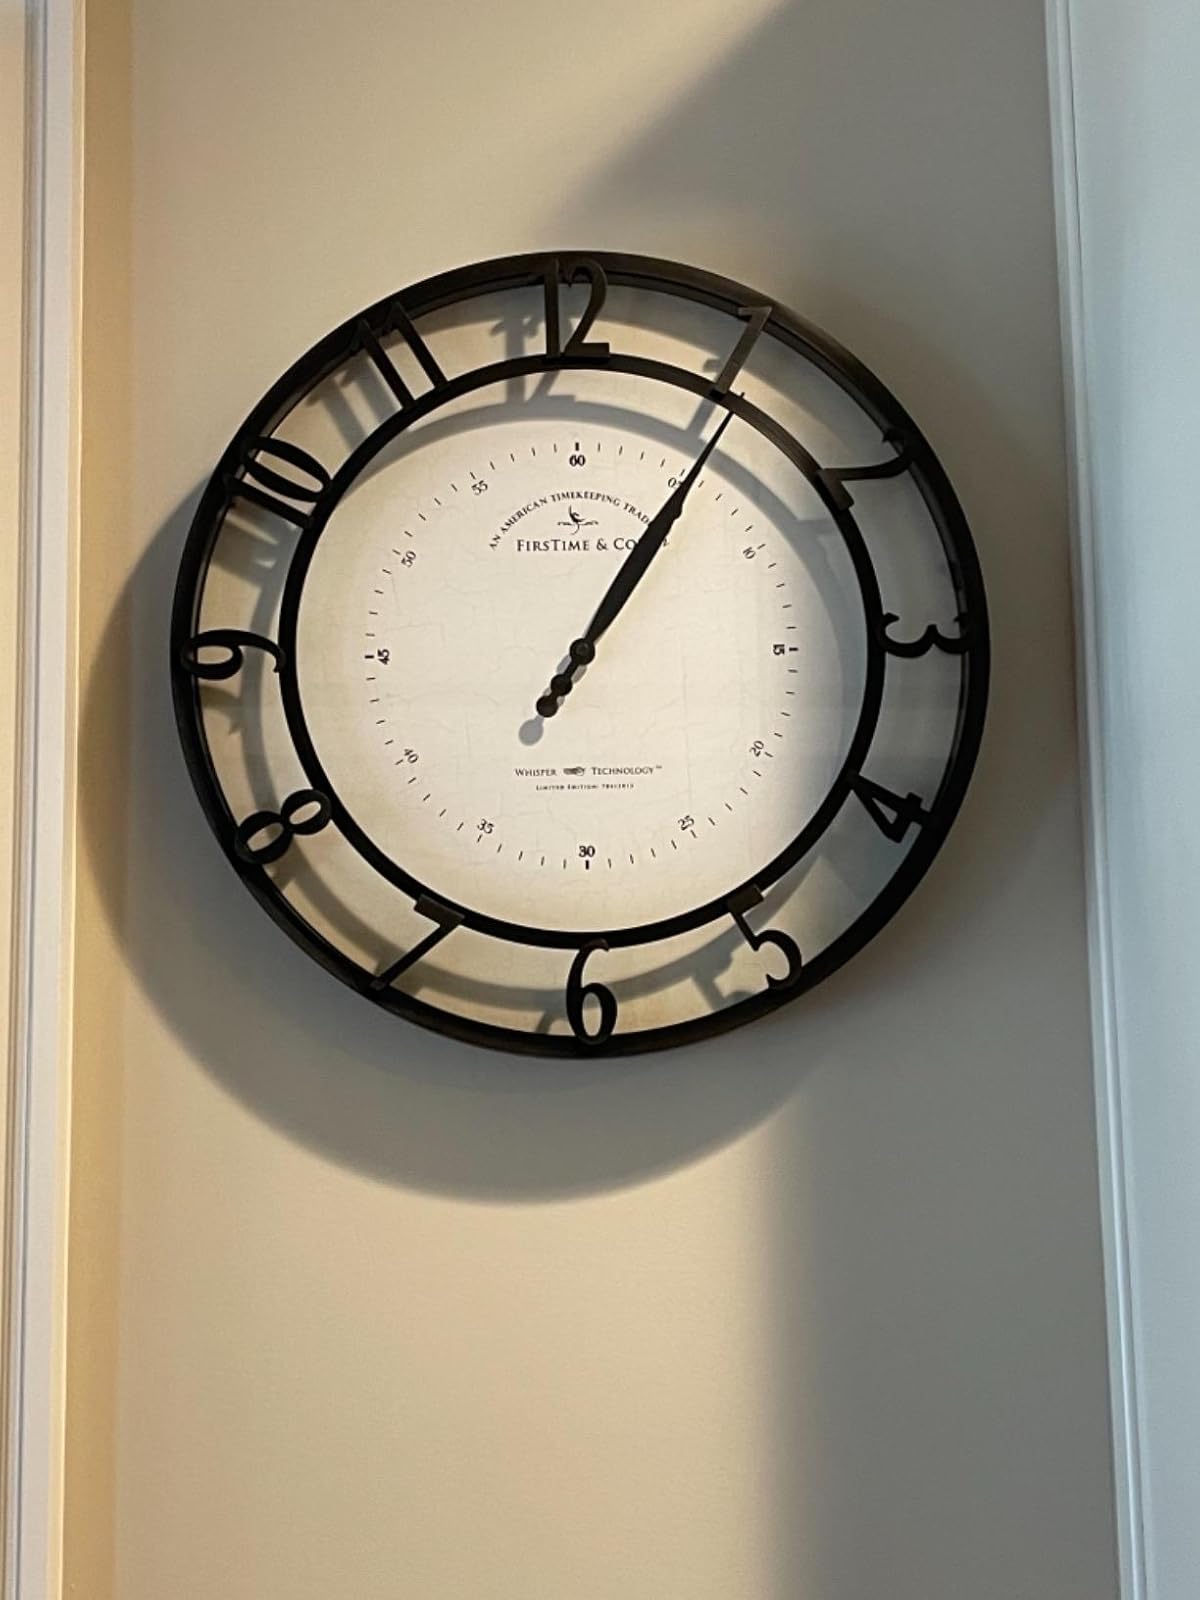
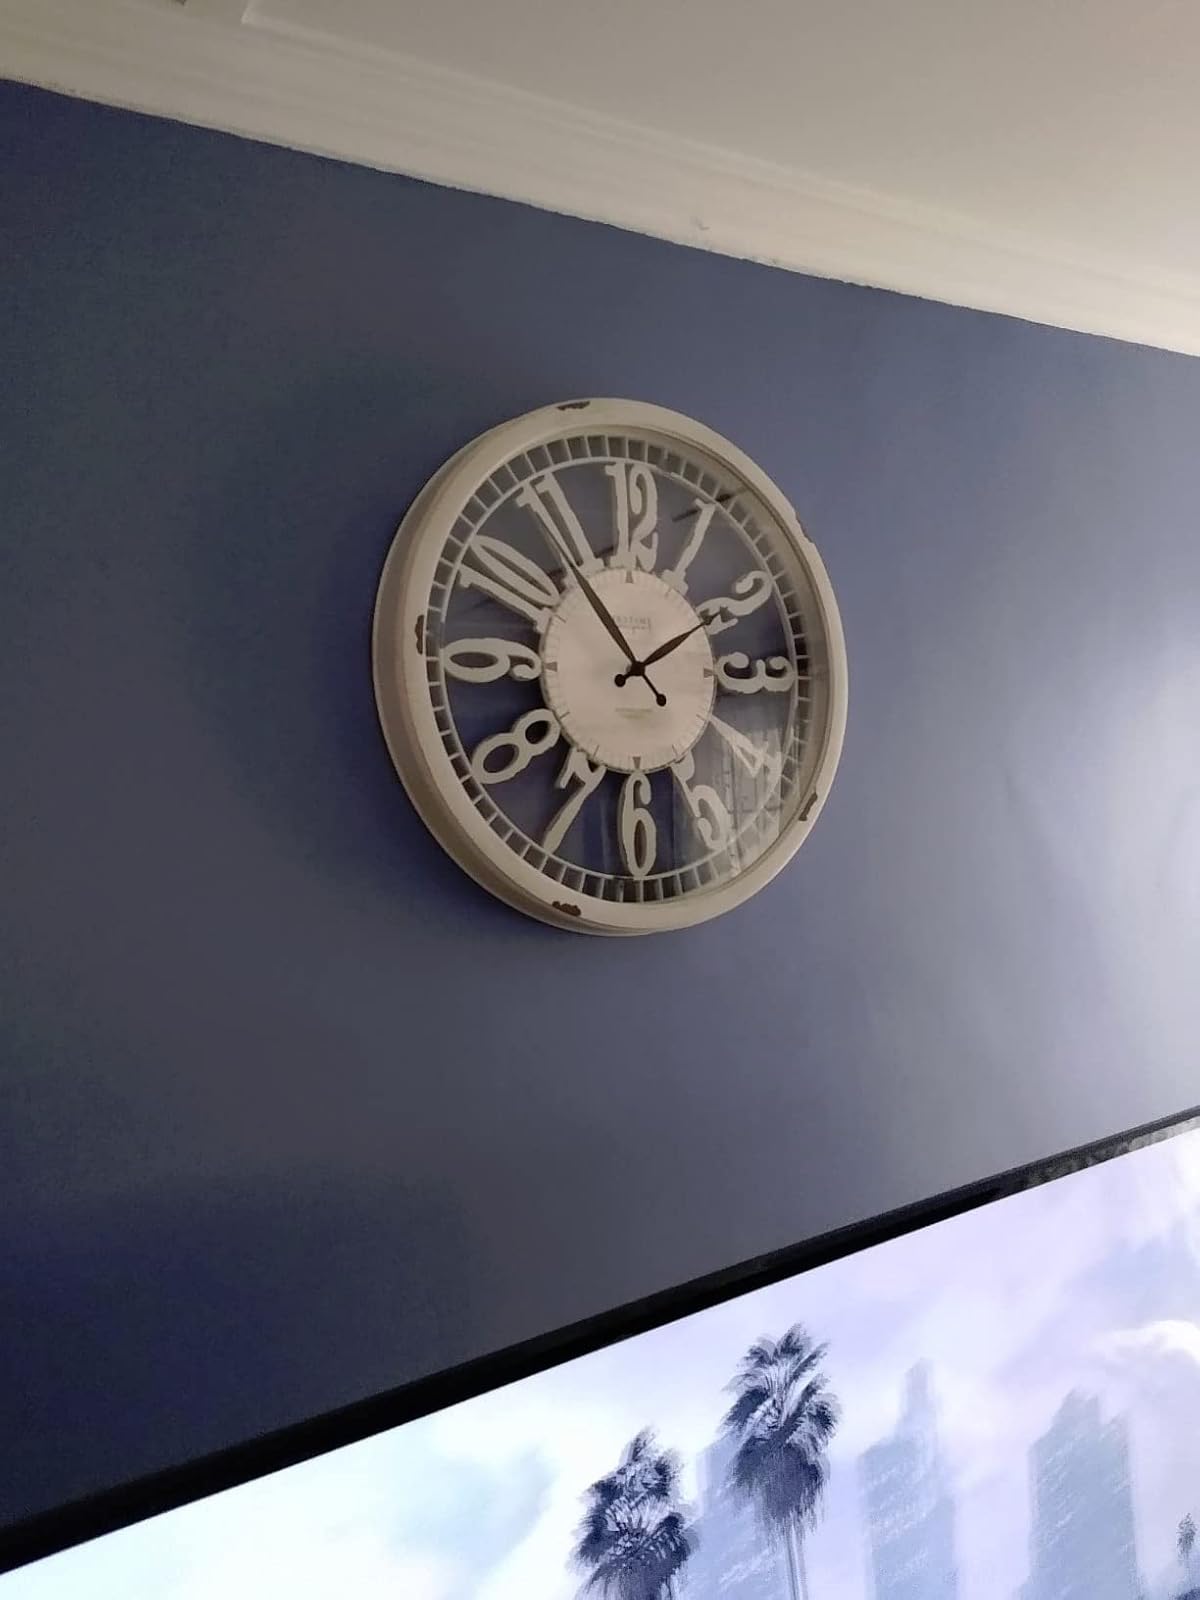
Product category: clock
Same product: no